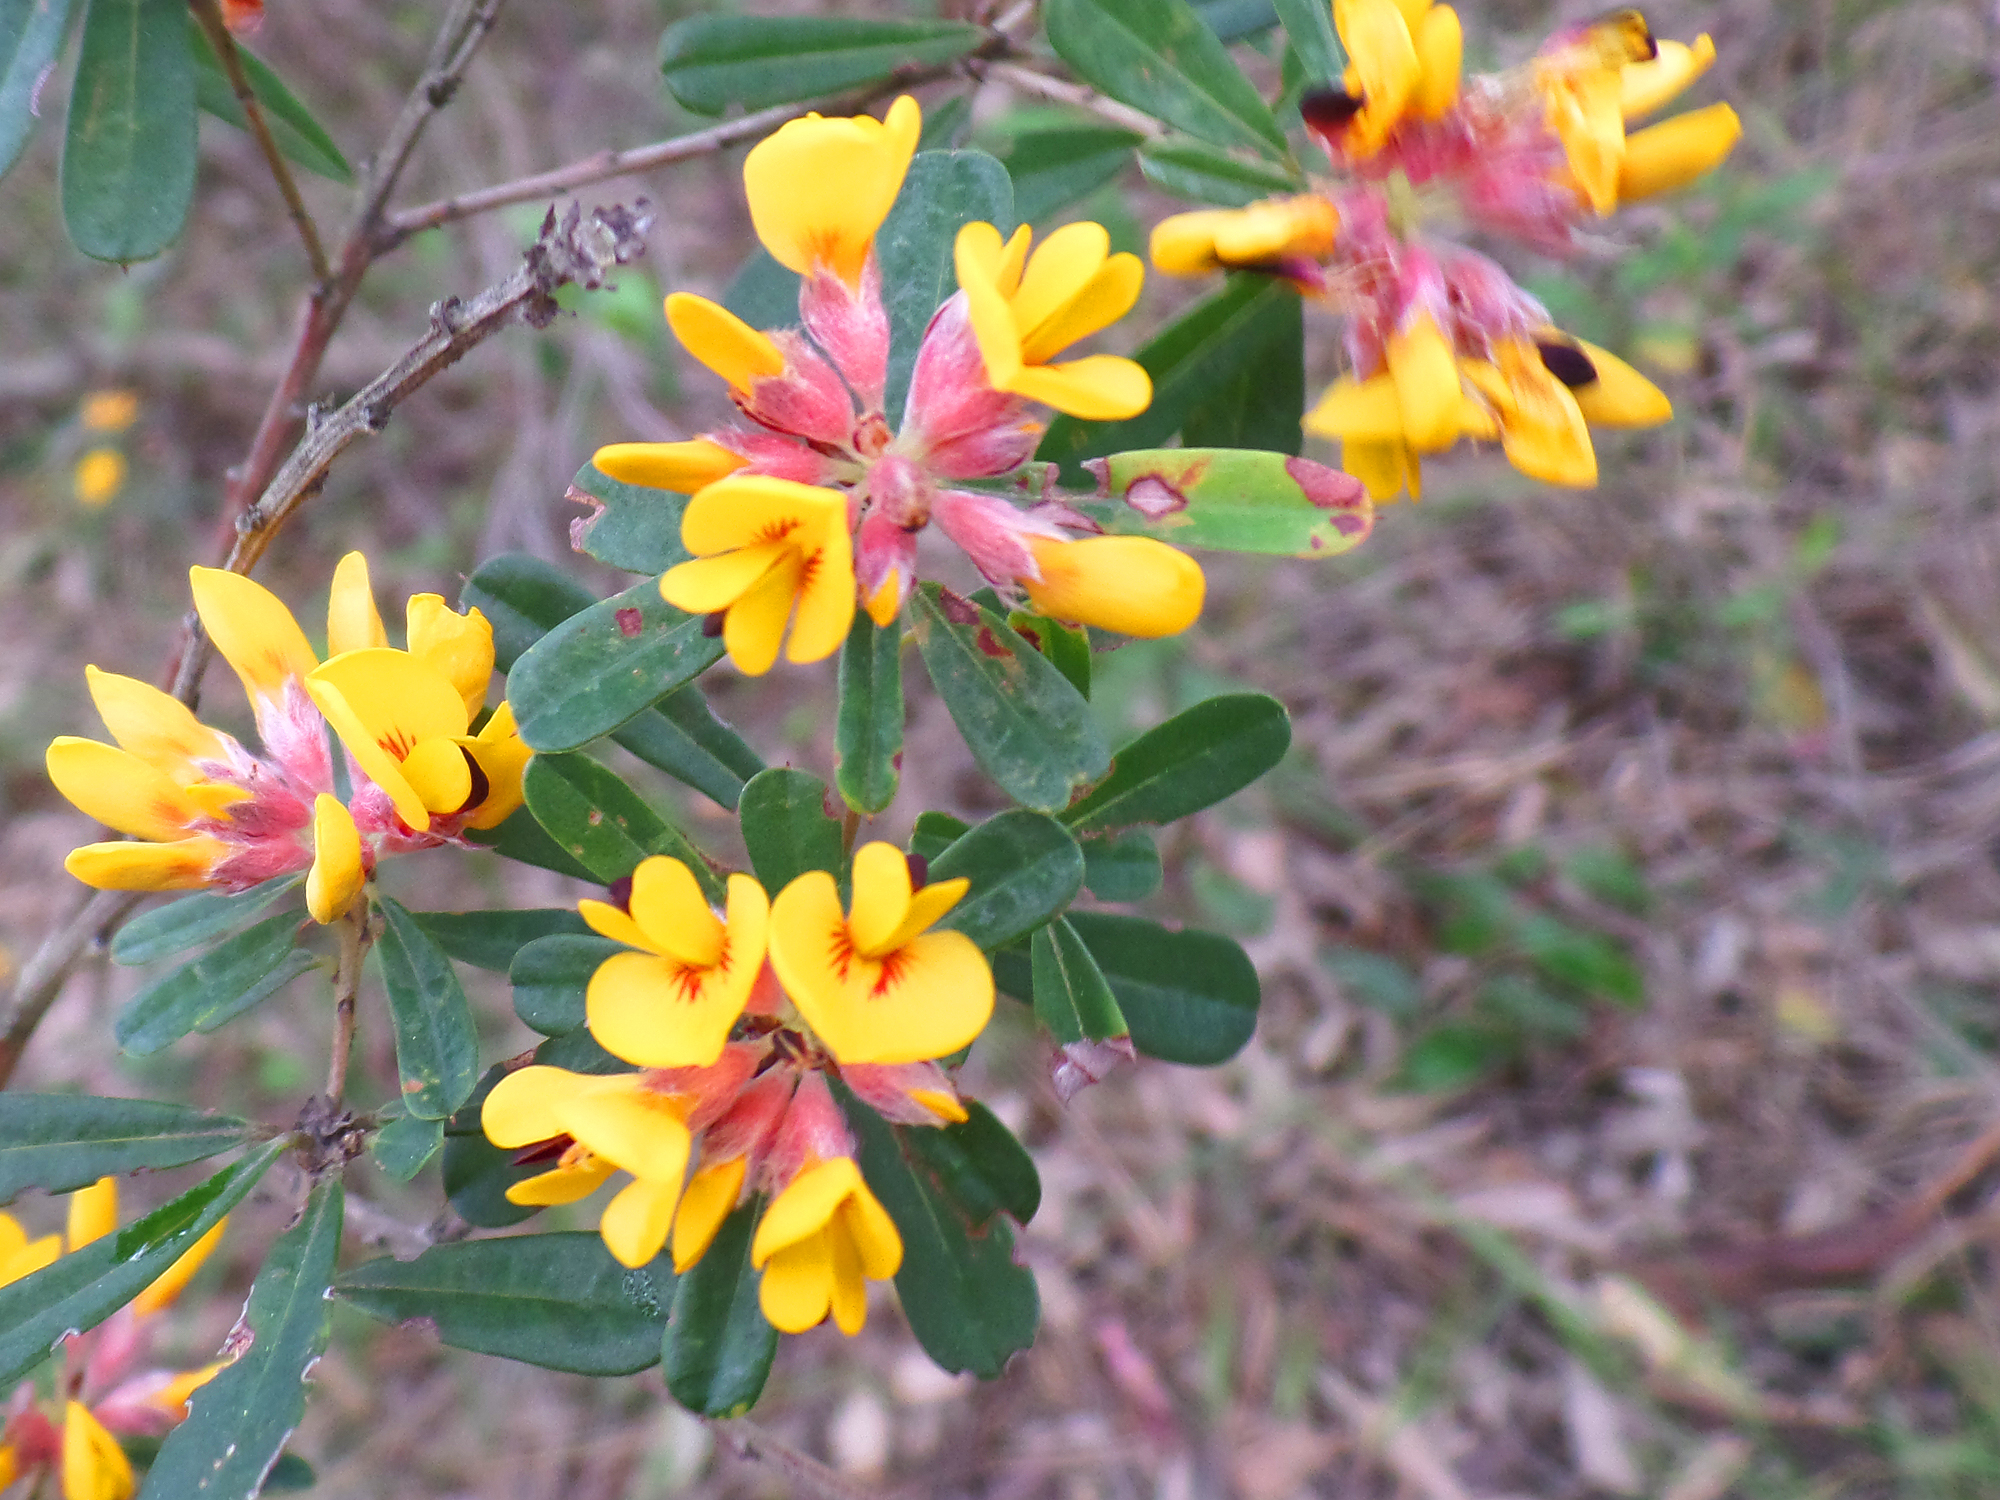
nature, blossom, plant, leaf, flower, lake, autumn, botany, yellow, flora, wildflower, australia, nsw, burrill, shrub, macro photography, flowering plant, land plant